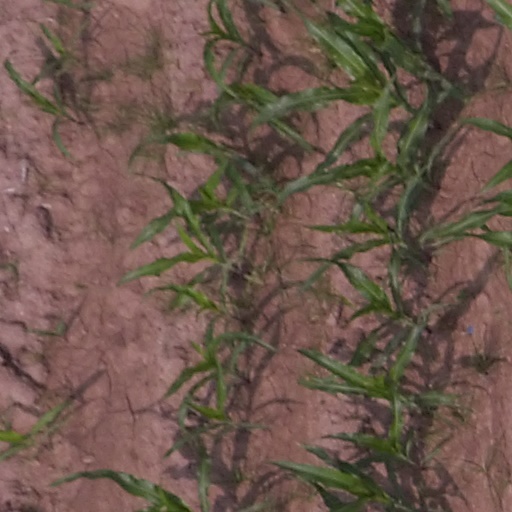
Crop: maize; corn